Deer

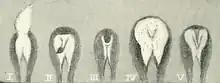
Deer tails:

Deer constitute the second most diverse family of artiodactyla after bovids. Though of a similar build, deer are strongly distinguished from antelopes by their antlers, which are temporary and regularly regrown unlike the permanent horns of bovids. Characteristics typical of deer include long, powerful legs, a diminutive tail and long ears. Deer exhibit a broad variation in physical proportions. The largest extant deer is the moose, which is nearly tall and weighs up to . The elk stands at the shoulder and weighs . The northern pudu is the smallest deer in the world; it reaches merely at the shoulder and weighs . The southern pudu is only slightly taller and heavier. Sexual dimorphism is quite pronounced – in most species males tend to be larger than females, and, except for the reindeer, only males have antlers.